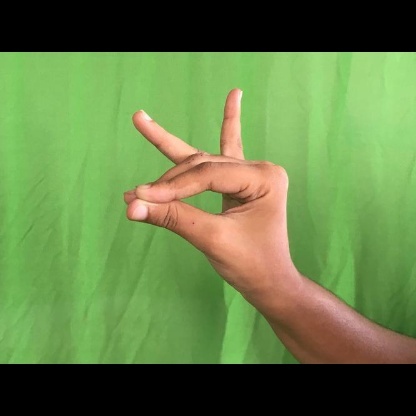
Mudra: Katakamukha